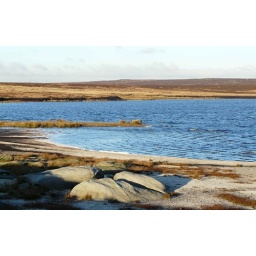
Blue water and a beach in Calderdale, Boxing Day 2008